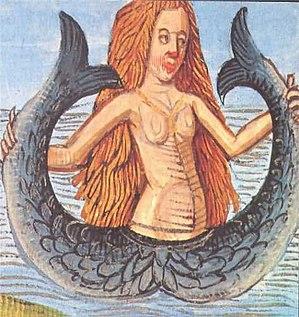
«